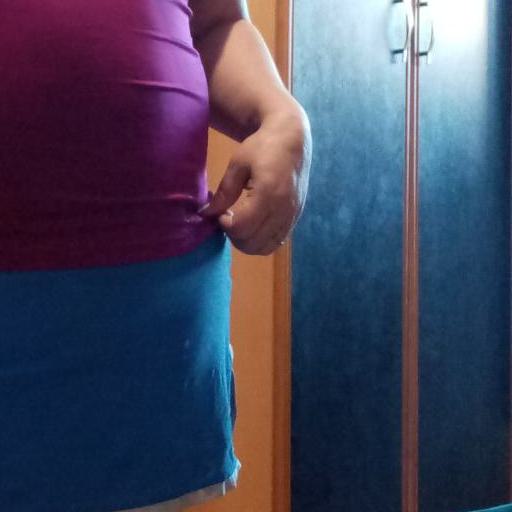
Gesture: no_gesture